House of Cards season 2

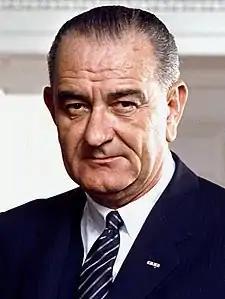
Showrunner Beau Willimon drew inspiration from Robert Caro's acclaimed series of biographies about Lyndon Johnson (pictured).

In interviews during the writing and filming of season 2 showrunner Beau Willimon said he had drawn inspiration for the series from a variety of sources including Robert Caro's "The Years of Lyndon Johnson" and Jeremy Larner's "Nobody Knows". Lyndon B. Johnson was a repeated source for themes and issues. Willimon also commented on the fictional world of politics that the show represented: "It's a rough-and-tumble game whenever power is involved—people's ambitions, their desires, their competitive spirit will often push them to play outside the rules." Willimon noted that "I don't think about topping things ... The evolution of character is not a game of one-upmanship. It is about change. Souls are vast and so the opportunity to explore ways in which characters contradict themselves and evolve is also vast" and that season 2 provided the opportunity "to expand the world and more deeply explore the characters".